Eltmann

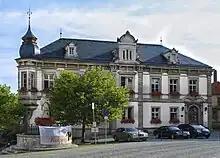
Rathaus Eltmann

Several Kindergartens, the Johann-Baptist-Graser Grundschule, the Wallburg Realschule, and the Georg-Göpfert-Hauptschule are located within the town.